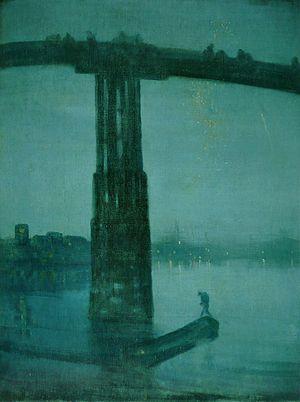
Les Nocturnes de Claude Debussy est un triptyque symphonique avec chœur de femmes. Le projet initial est né de la vision de tableaux du peintre américain James Whistler, que Debussy appréciait. Cette version originelle s'intitulait Trois scènes au crépuscule et comportait une partie de violon principal destinée à Eugène Ysaye. Composés entre 1897 et 1899, les trois nocturnes sont Nuages, Fêtes et Sirènes. Les deux premiers nocturnes furent créés le 9 décembre 1900 à Paris aux Concerts Lamoureux, l'œuvre entière le 27 octobre 1901. L'œuvre est dédiée à Georges Hartmann.